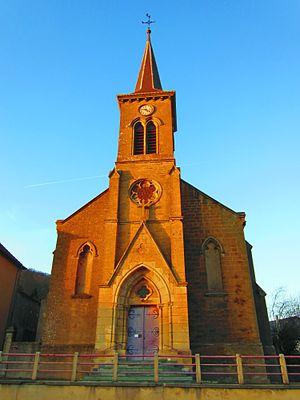
Eglise Saint-Sébastien à Saulnes
Saulnes est une commune française située dans le département de Meurthe-et-Moselle en région Grand Est.